Indru Pol Endrum Vaazhga

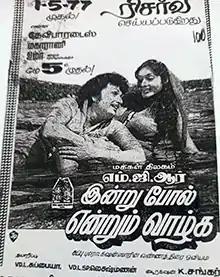
Theatrical release poster

Indru Pol Endrum Vaazhga is a 1977 Indian Tamil-language film, directed by K. Shankar, starring M. G. Ramachandran, Radha Saluja and Vennira Aadai Nirmala. It was released on 5 May 1977.